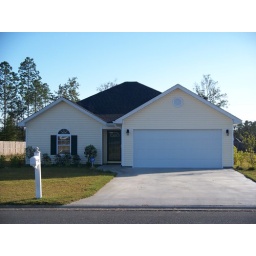
3 bedroom, 2 bath house in Maggie's Ridge Subdivision in Brunswick, GA.